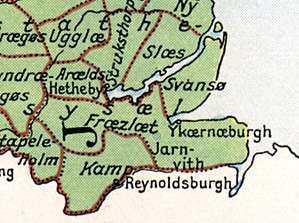
Fræslet
Fræslet
Fræslet betegnede i middelalderen landet syd for Dannevirke og Slien i det sydlige Jylland. Fræslet omfatter geografisk herrederne Hytten og Krop. Området blev betragtet som dansk krongods og stod uden for sysselinddelingen.